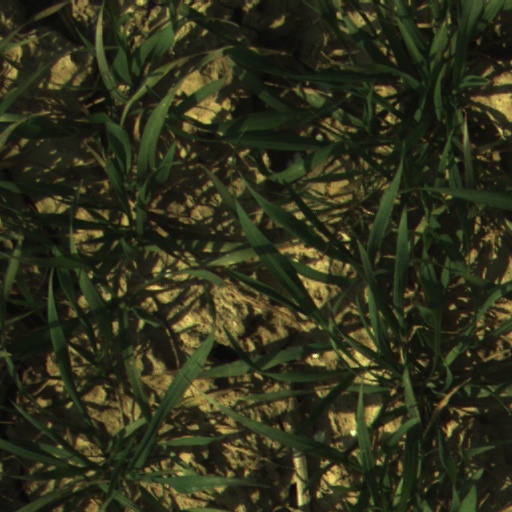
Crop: wheat